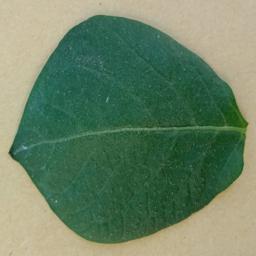
Label: Potato___Healthy